Eli (2015 film)

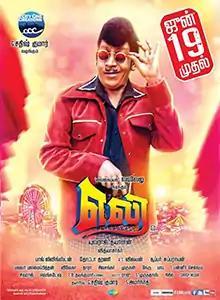
Theatrical release poster

Eli is a 2015 Indian Tamil-language spy comedy written and directed by Yuvaraj Dhayalan. The film stars Vadivelu and Sadha. Vidyasagar composed the film's music. "Eli", set in the 1960s, focuses on a small-time thief who is recruited by the police to infiltrate a gang in an effort to thwart an illegal cigarette smuggling scheme. The film was released on 19 June 2015 to mostly mixed to positive reviews and became a box office success.